Vienna porcelain

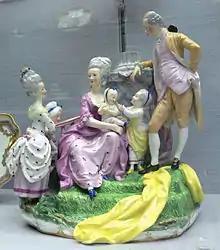
Group of the future Emperor Leopold II and his family, 1775–1780

In 1717, Claudius Innocentius Du Paquier went looking to produce porcelain in Vienna. When he was unsuccessful he bribed Christoph Conrad Hunger form Meissen for the secret formula. When Hunger's knowledge was not enough he hired Samuel Stölzel in 1719 leading to the factory's first successful hard-paste porcelain production. The factory was on Porzellangasse ("Porcelain Lane") in Alsergrund, now Vienna's 9th district. The history of the manufactory is often divided by German writers into five periods. The first period, used by all sources, was under its founder and first director du Paquier, who was given a monopoly for 25 years. This is therefore known as the "Du Paquier period", and many sources talk of "Du Paquier porcelain" and the "Du Paquier factory", usually with a capital "D", although his actual name has a small "d". While Meissen and most later German factories were owned by the local ruler, and usually heavily funded, du Pacquier received only permission to manufacture, and many orders for wares, from the emperor, and the factory seems always to have been under-capitalized in his time. This situation lasted from 1718 to 1744, when the monopoly expired and the financial difficulties apparently came to a head; the empress intervened by buying the factory, which was then renamed as the "Imperial State Manufactory Vienna".